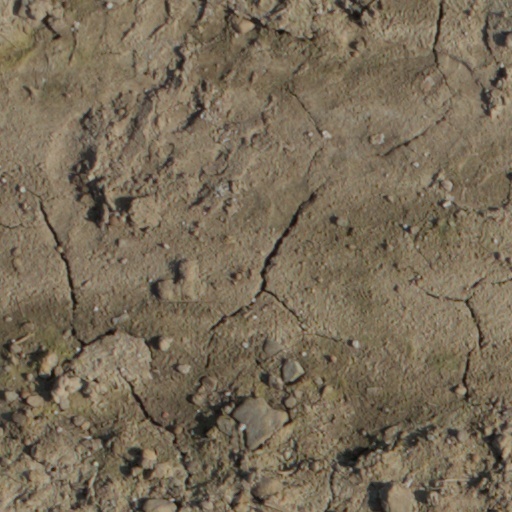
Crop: wheat